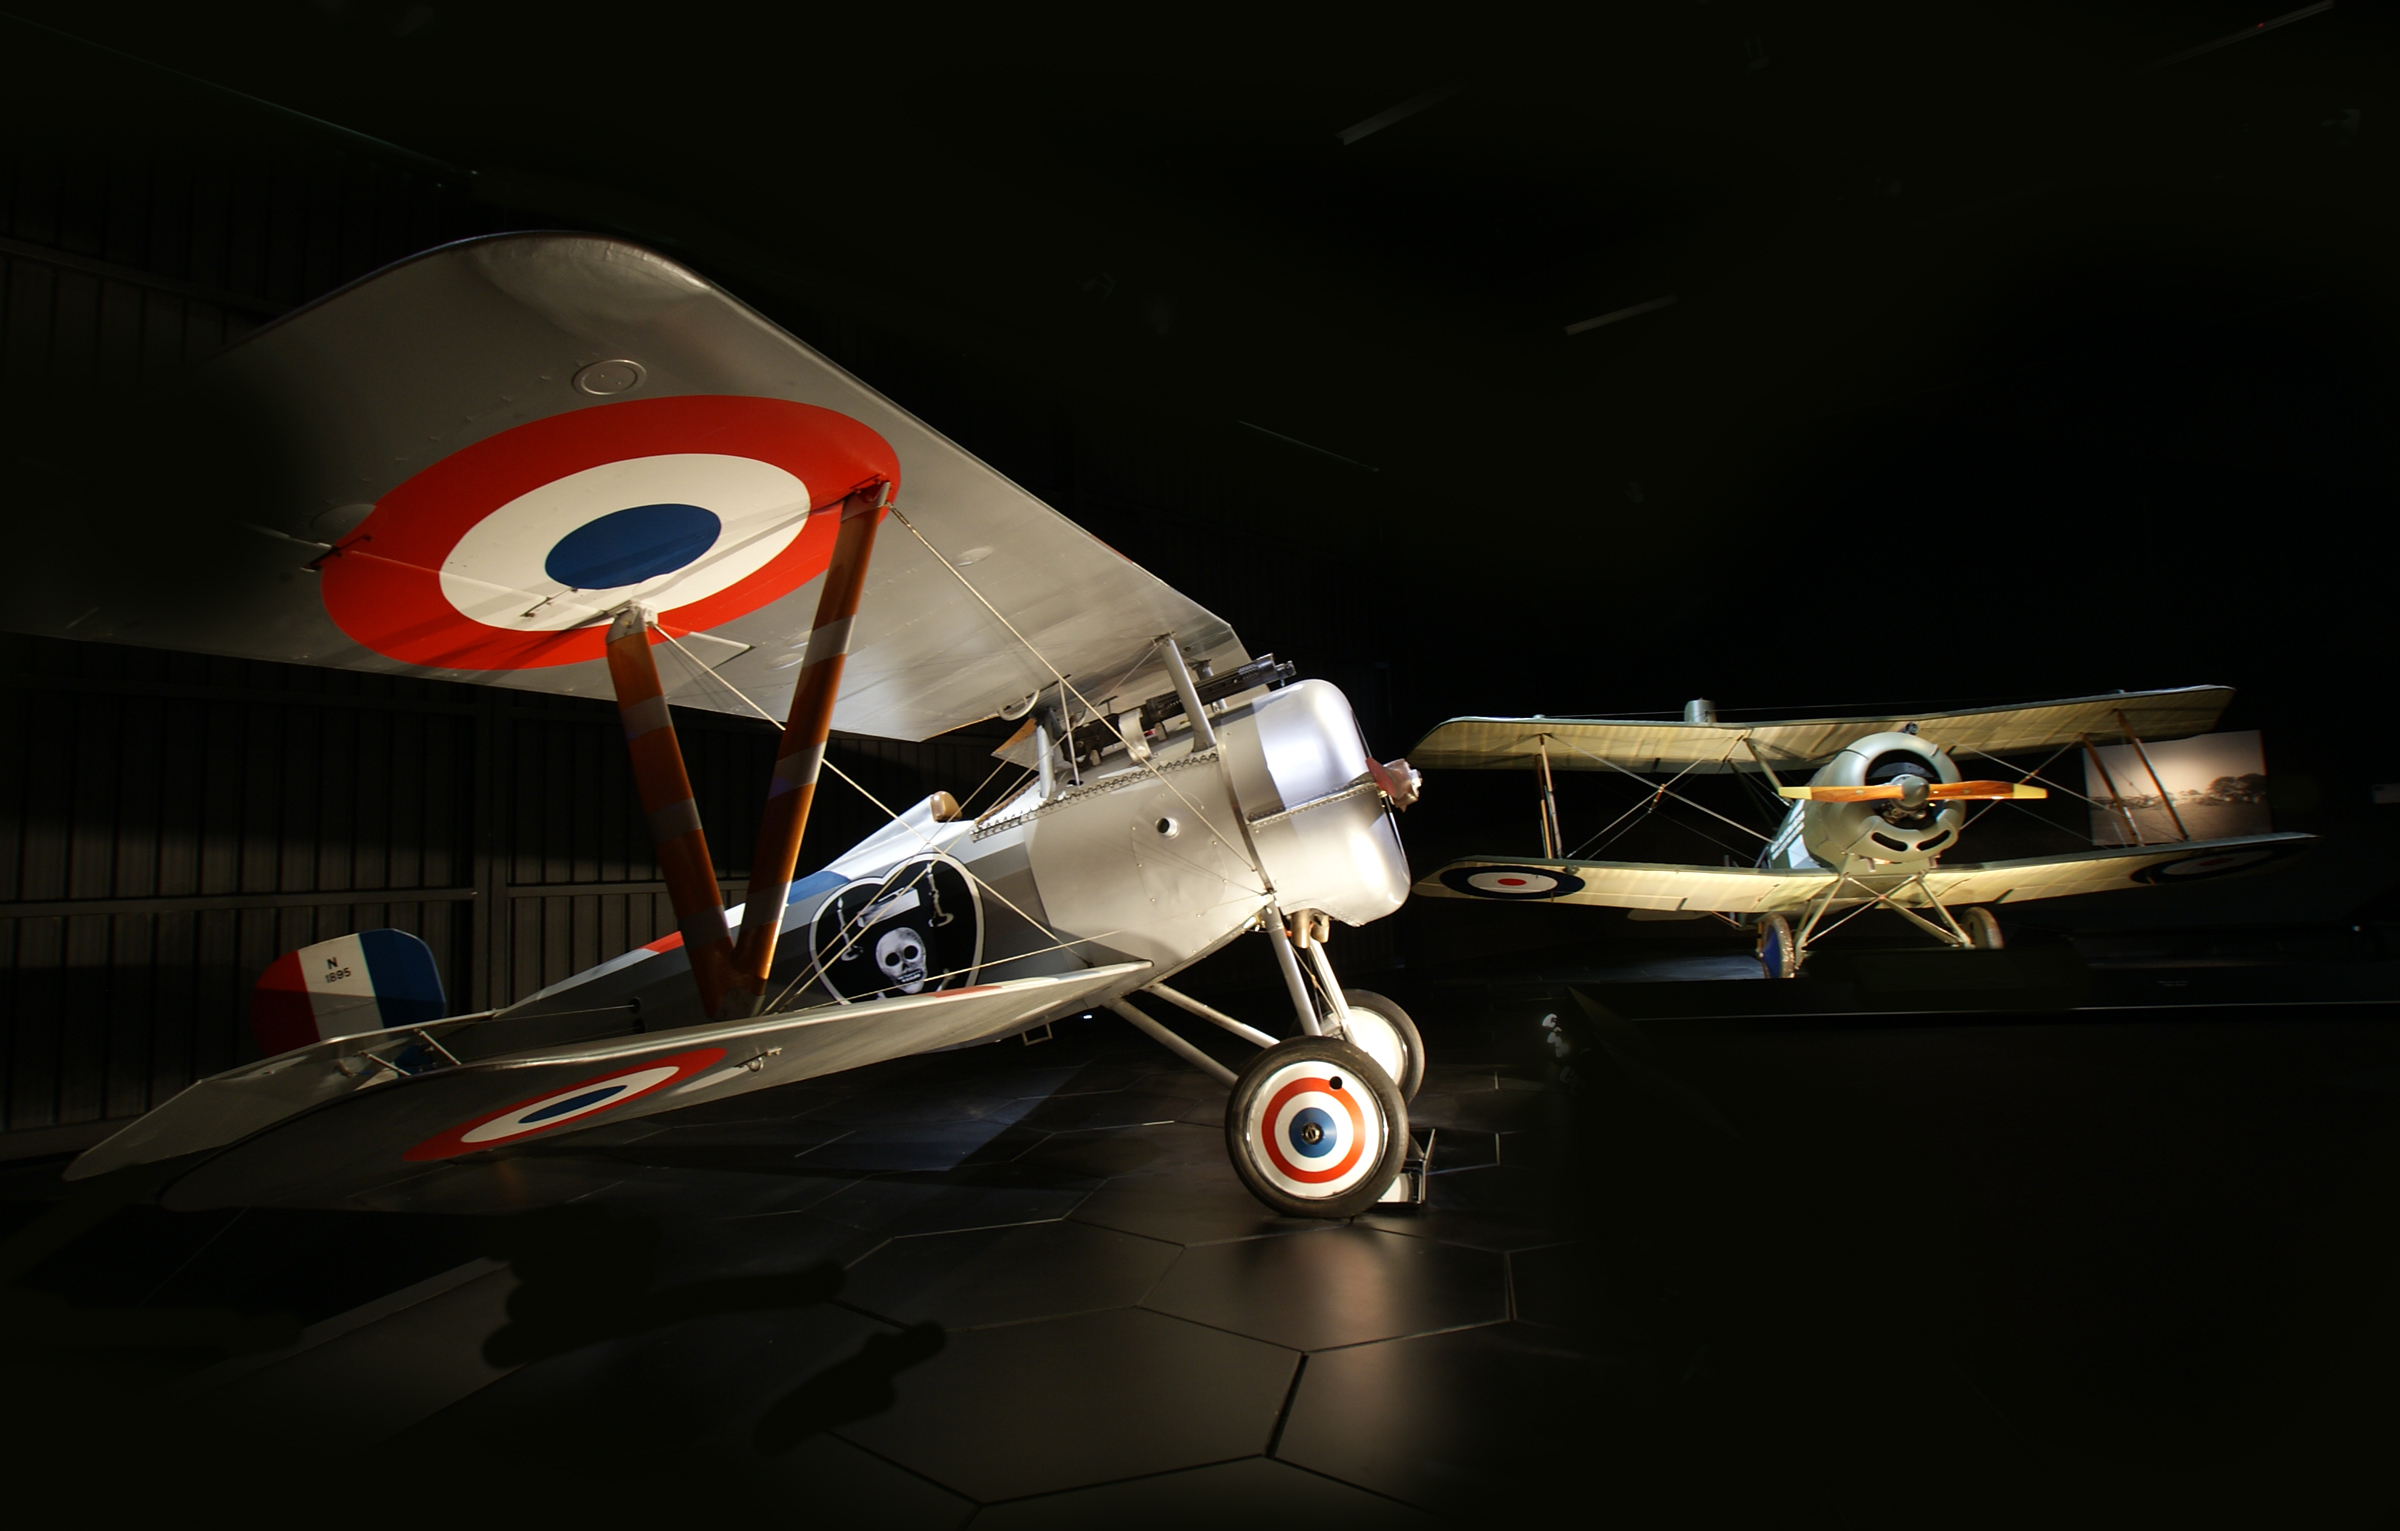
wing, airplane, aircraft, vehicle, airline, museum, aviation, flight, newzealand, propeller, fighteraircraft, airshow, nieuport24, omaka, ww1, aircraftww1, germanfightersww1, light aircraft, atmosphere of earth, aircraft engine